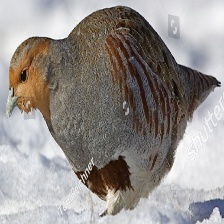
Species: SNOW PARTRIDGE
Scientific name: LERWA LERWA
ImageNet parent category: partridge